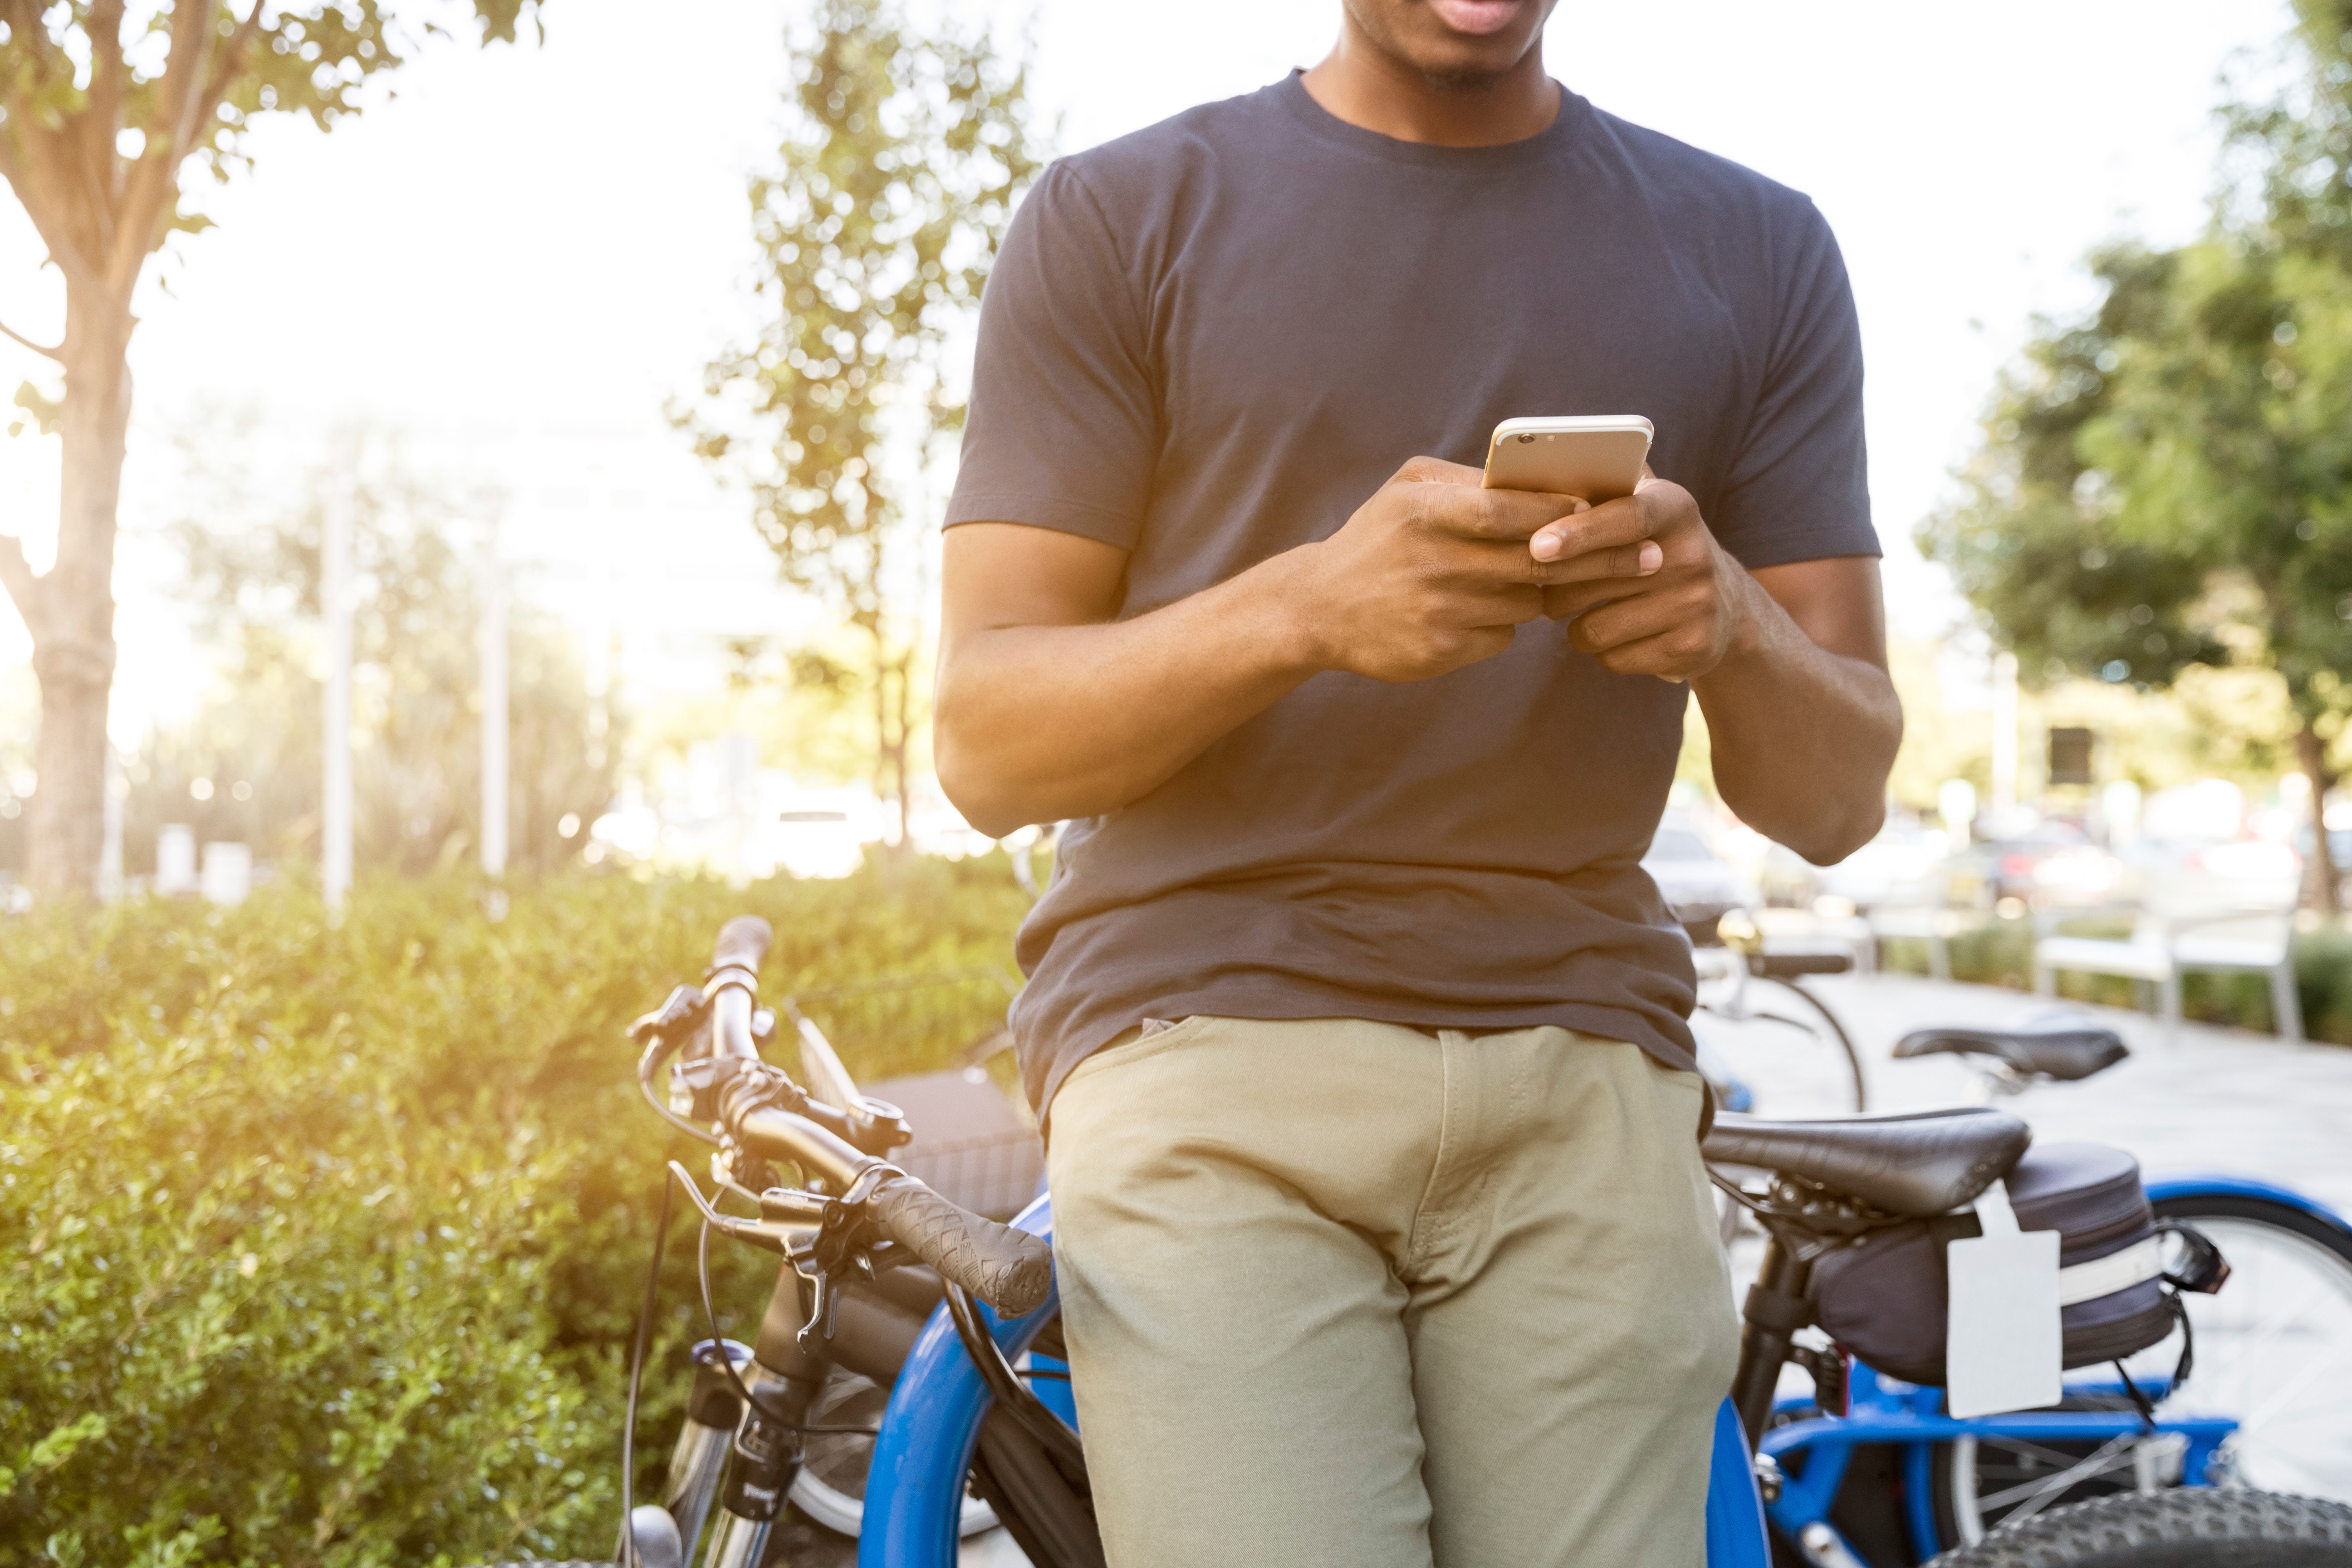
photography, grass, sunlight, sitting, muscle, leisure, recreation, t shirt, vehicle, bicycle